Imre Kinszki

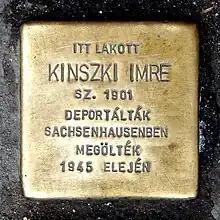
Stolperstein in memory of Mr. Imre Kinszki (1901–1945), at the entrance of his former domicile. (Budapest, District XIV, Róna Street Nr 121)

Imre Kinszki was born in Budapest, Hungary in 1901. He captured motion and speed, architecture, and city life. In 1937, together with Erno Vadas and Gusztáv Seiden, he co-founded the Modern Hungarian Photographers Group. His photographs and articles appeared in "American Photography" and "National Geographic". The KINSECTA camera was invented by Kinszki to improve on the technique of close-up photography.